Timeline of the COVID-19 pandemic in Texas

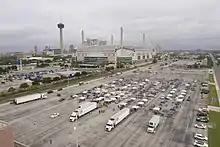
Aerial view of tents at a parking lot

April 17: A privately homeless shelter in Dallas reports the first 17 of ultimately 38 positive results for COVID-19. Abbott announces the start of his plan to reopen the Texas economy, citing a "semi-flattened curve" of COVID-19 cases in the state. The reopening is outlined in three executive orders issued by Abbott that allows for state parks to open under social distancing regulations on April 20, limited nonessential surgeries at hospitals beginning after April 21, and product pickup at retail stores beginning on April 24. The reopening process also establishes the Strike Force to Open Texas, an advisory panel to Abbott for reopening economy. The panel is led by James Huffines with Mike Toomey as its chief operating officer; its consulting members are all members of the Republican Party. The panel also consists of a medical team and a special advisory council. Abbott also calls for public schools to remain closed for the rest of the 2019–2020 academic year.